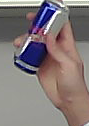
Product: redbull_energydrink